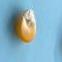
Maize quality: Good